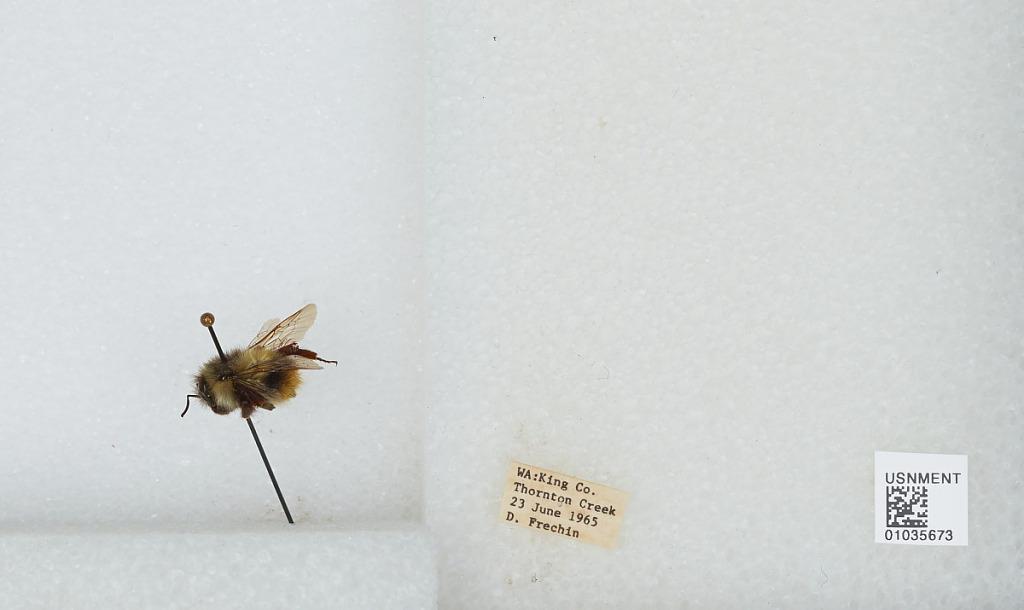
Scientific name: Bombus (Pyrobombus) mixtus Cresson
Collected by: D. Frechin
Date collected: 1965-6-23
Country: United States
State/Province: Washington
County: King
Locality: Thornton Creek
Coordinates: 47.7031, -122.309